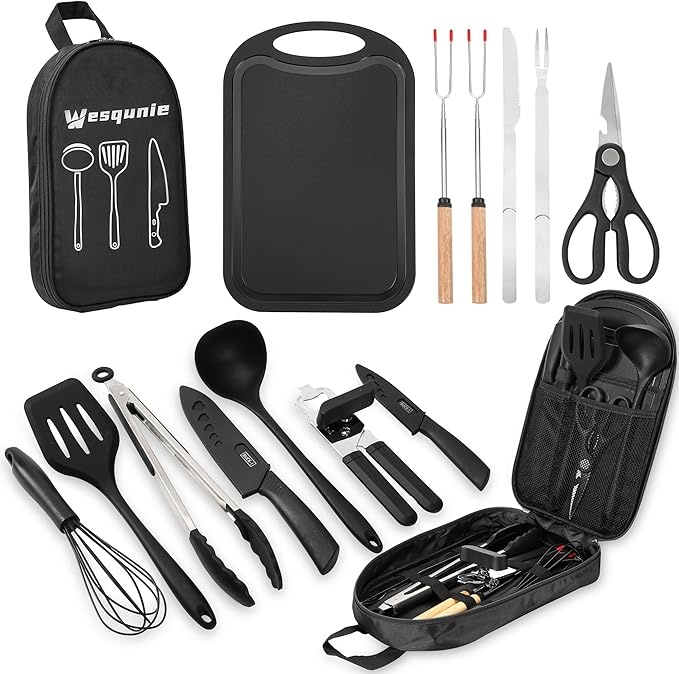
Camping Essentials Cookware Cooking Utensils Set - Portable Camp Kitchen Mess Kit Outdoor Accessories, Stainless Steel & Silicone, Camping Gear Equipment for RV Picnic Grill
About This Camping Gear Must Haves: The 14-piece camping cookware kit contains most of the camp tools needed for car camping kitchen gear cooking, will meet all your outdoor cooking needs, thetailgating essentials are also an ideal choice for RV cookware sets and travel cooking sets. Food-grade Utensils Material: The camp cooking set is made of high-quality stainless steel and silicone, which is BPA-free, has no odor, harmless to health, and can be used safely for a long time. Camping cooking set is easy to clean and dishwasher safe. User-Friendly Camp Cookware: The camping utensil set includes 2 silicone cooking utensils of a spatula and ladle, which can protect the coating of the camping pots from being scratched, and the extended length of the food tongs prevents oil splashes while in use. Multi-Purpose Camping Utensils: The camping cook set contains 14 pcs of backpacking cooking utensils set such as camping knives, spatulas, and spoons, perfect for camping, party, RV travel, and outdoor barbecues, the camping cookset is outdoor portable cooking equipment. Compact Utensil Organizer: Keep your camping cookware set neatly in the bag, which takes up very little space and avoids damage when carrying, and makes travel cooking easy to access the cooking utensils, which an essential camping kitchen equipment. Overview Color : Black Brand : Wesqunie Number of Pieces : 14 Manufacturer : Wesqunie
Brand: WesqunieOutdoorAccessories
Category: Sporting Goods > Outdoor Recreation > Camping & Hiking > Camping Cookware & Dinnerware > Camping Utensils